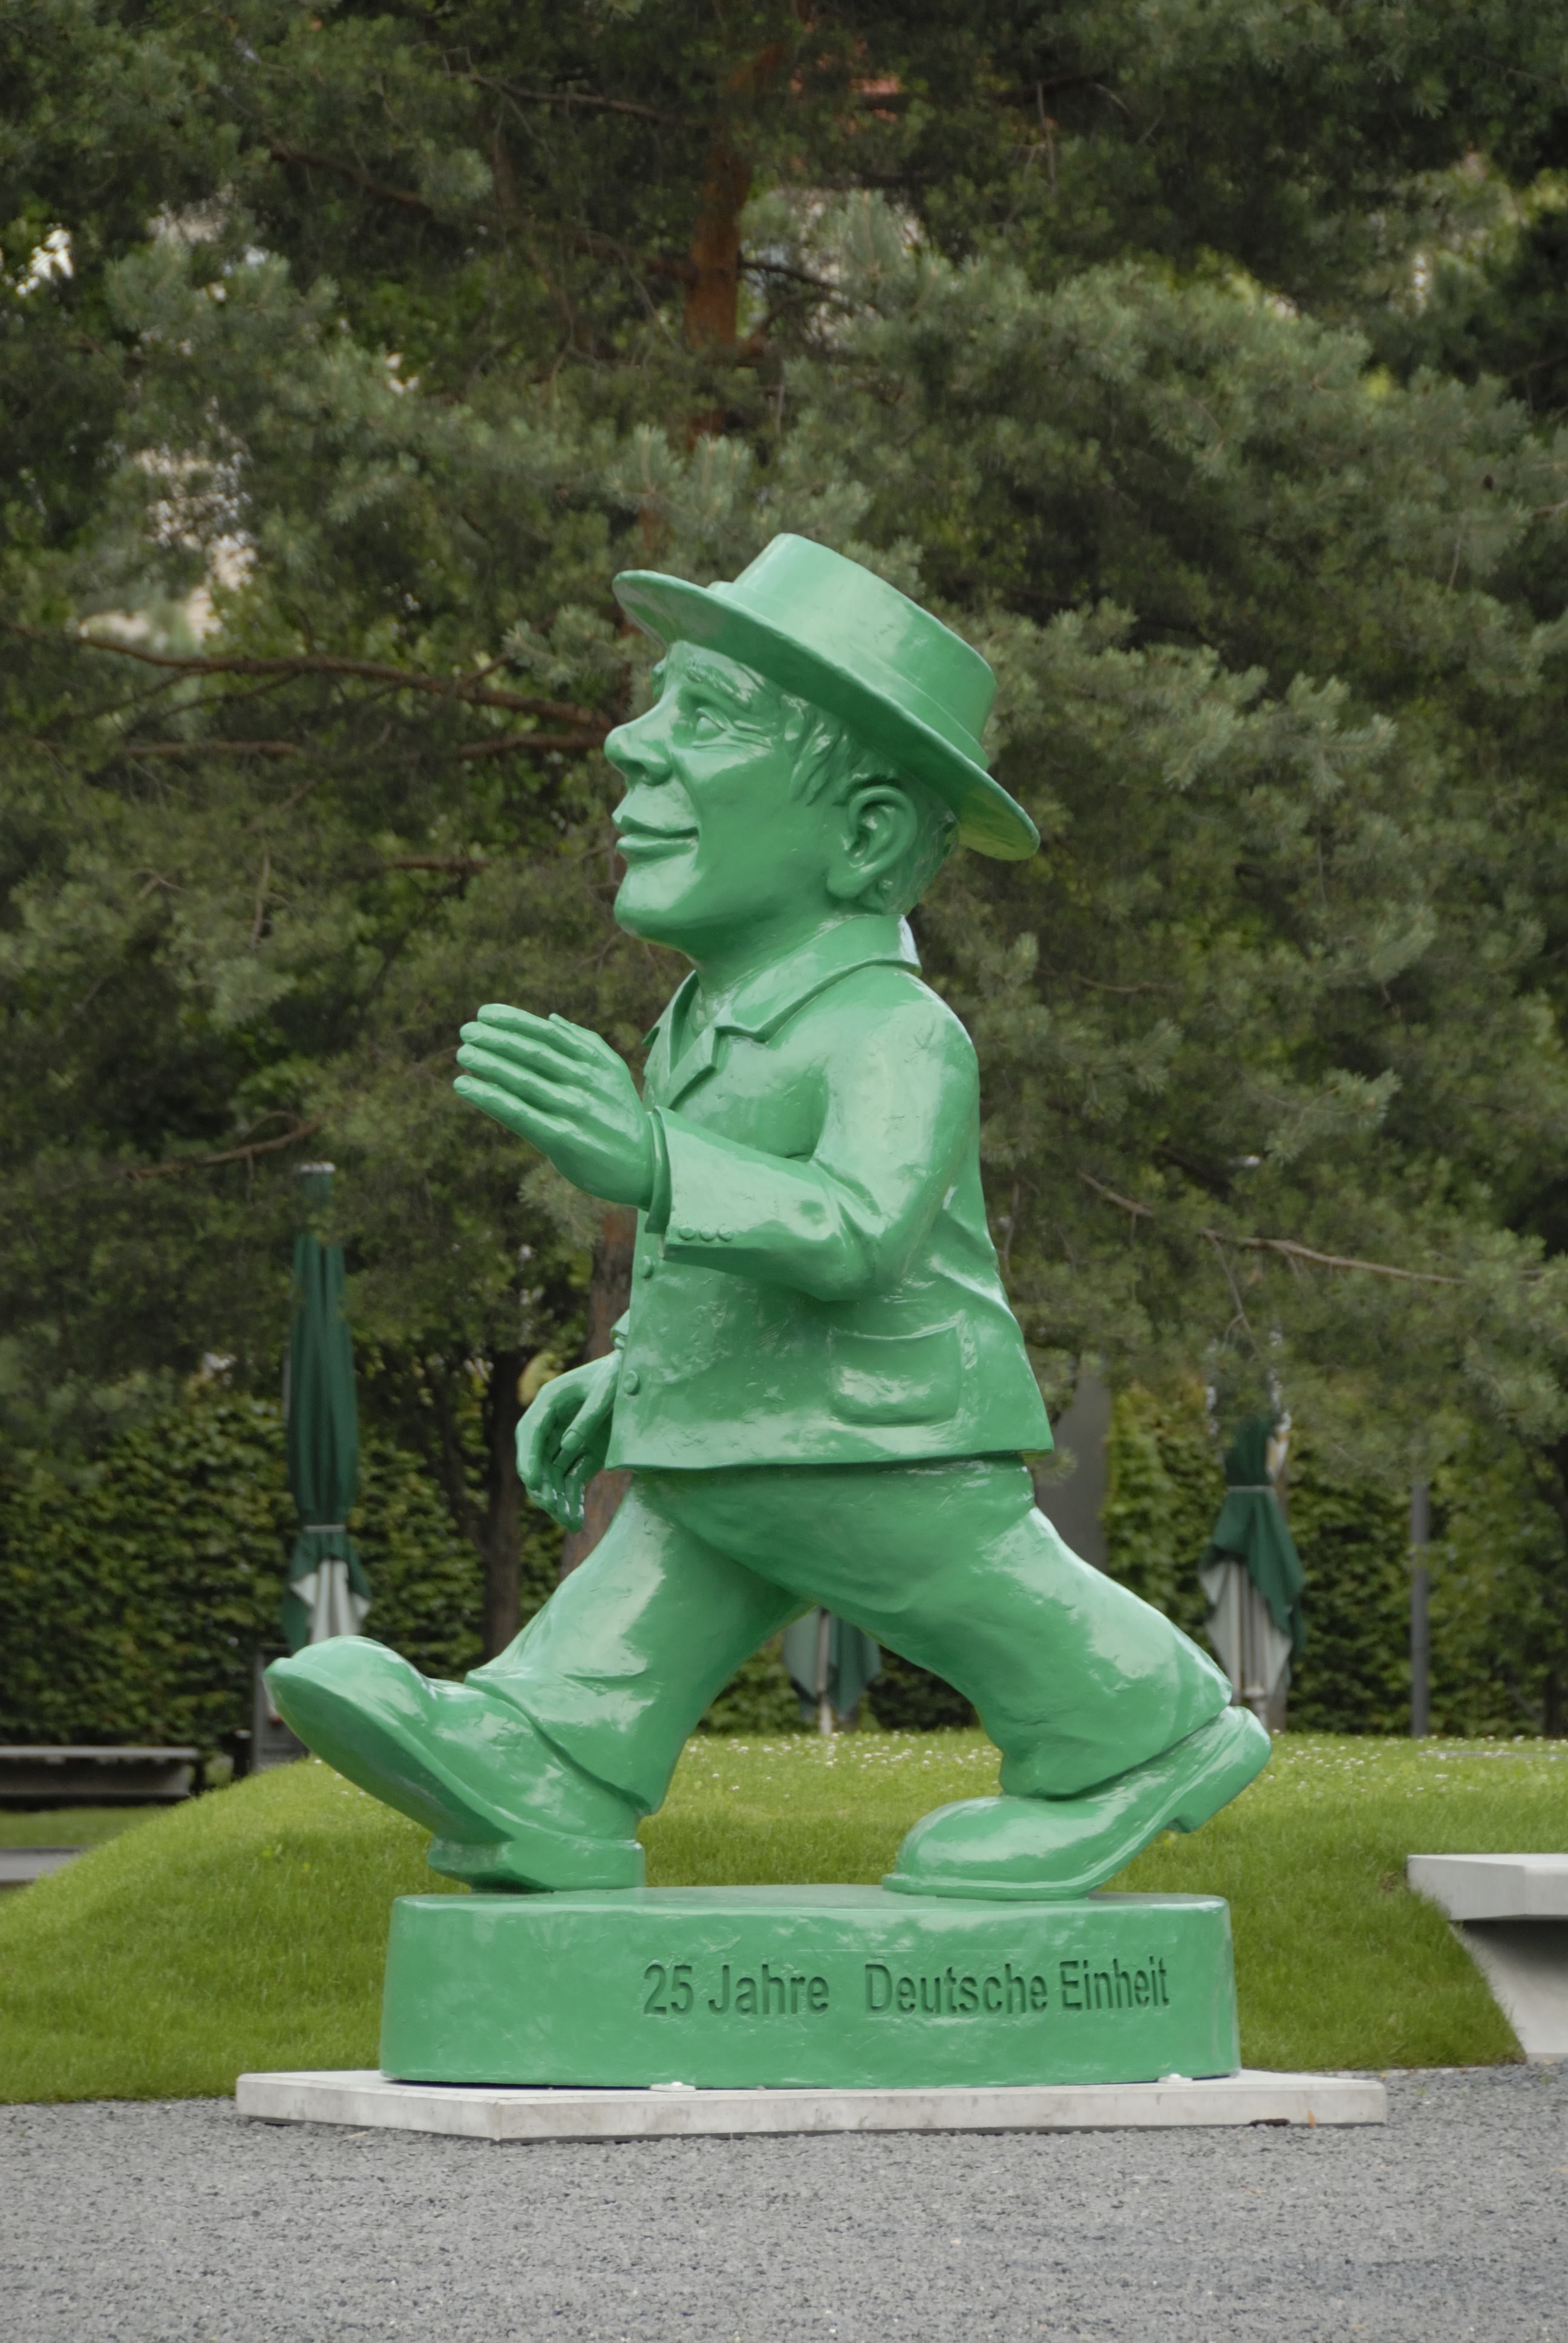
people, city, monument, walk, statue, green, sculpture, memorial, art, germany, berlin, human positions